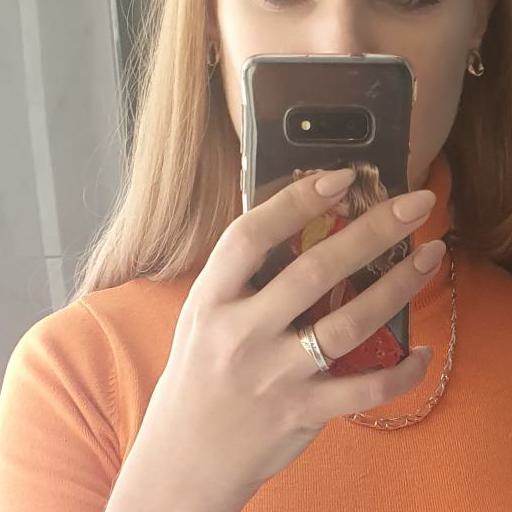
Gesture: no_gesture